Teenage Mutant Ninja Turtles (1990 film)

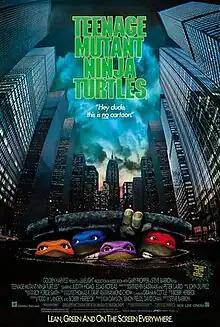
Theatrical release poster

Teenage Mutant Ninja Turtles is a 1990 superhero film based on the comic book characters created by Kevin Eastman and Peter Laird. It is the first film adaptation of the characters and was directed by Steve Barron and written by Todd W. Langen and Bobby Herbeck from a story by Herbeck. It stars Judith Hoag and Elias Koteas with the voices of Brian Tochi, Josh Pais, Corey Feldman, and Robbie Rist. "Teenage Mutant Ninja Turtles" follows the Turtles on a quest to save their master, Splinter, with their new allies, April O'Neil and Casey Jones, from the Shredder and his Foot Clan.